University of Zadar

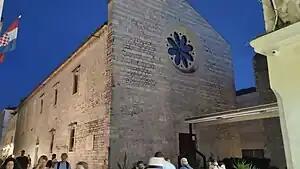
The Church of St. Dominic - a place where original University of Zadar operated back in 1396.

The university was originally founded by the Dominicans in 1396 as "Universitas Iadertina", a theological seminary, Iadera being the Latin name for Zadar. It was a continuation of the University of Dyrrachium, in Durrës (Dyrrhachium), Venice, then Republic of Venice, which had been created around 1380, and then transferred to Zadar in 1396, amid the mounting Turkish threats in Southeastern Europe, thereby becoming the University of Zadar.